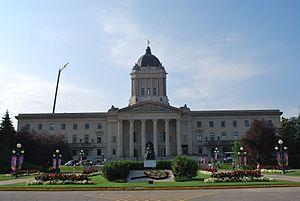
Assemblée législative du Manitoba à Winnipeg, Canada.
Le Manitoba est une province de l'Ouest du Canada, situé dans la région des prairies, bordé à l'ouest par la Saskatchewan, à l'est par l'Ontario, au nord par le Nunavut et au sud par les états américains du Minnesota et du Dakota du Nord. Avec une population estimée à 1 208 268 habitants en 2011 et une superficie de 647 801 km², le Manitoba est la 5ᵉ province la plus peuplée et la 8ᵉ plus grande de la Fédération. Le nom de la province vient d'un mot cri signifiant « passage du Grand Esprit ». Winnipeg est sa capitale ainsi que sa ville la plus peuplée.